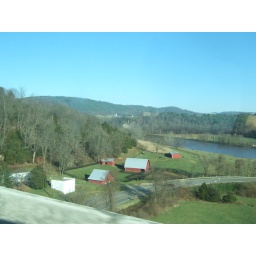
Wow WV still has green grass in Dec!